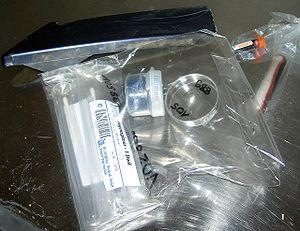
Médecine légale pour les animaux
La médecine légale pour les animaux est une discipline intermédiaire entre la biologie criminelle, la médecine vétérinaire légale, la recherche de traces et la médecine légale.